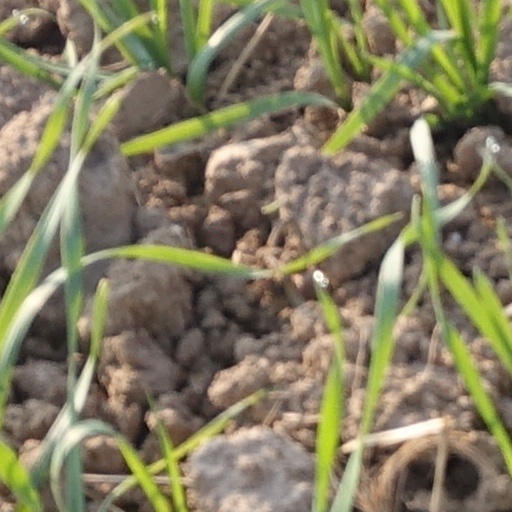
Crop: wheat